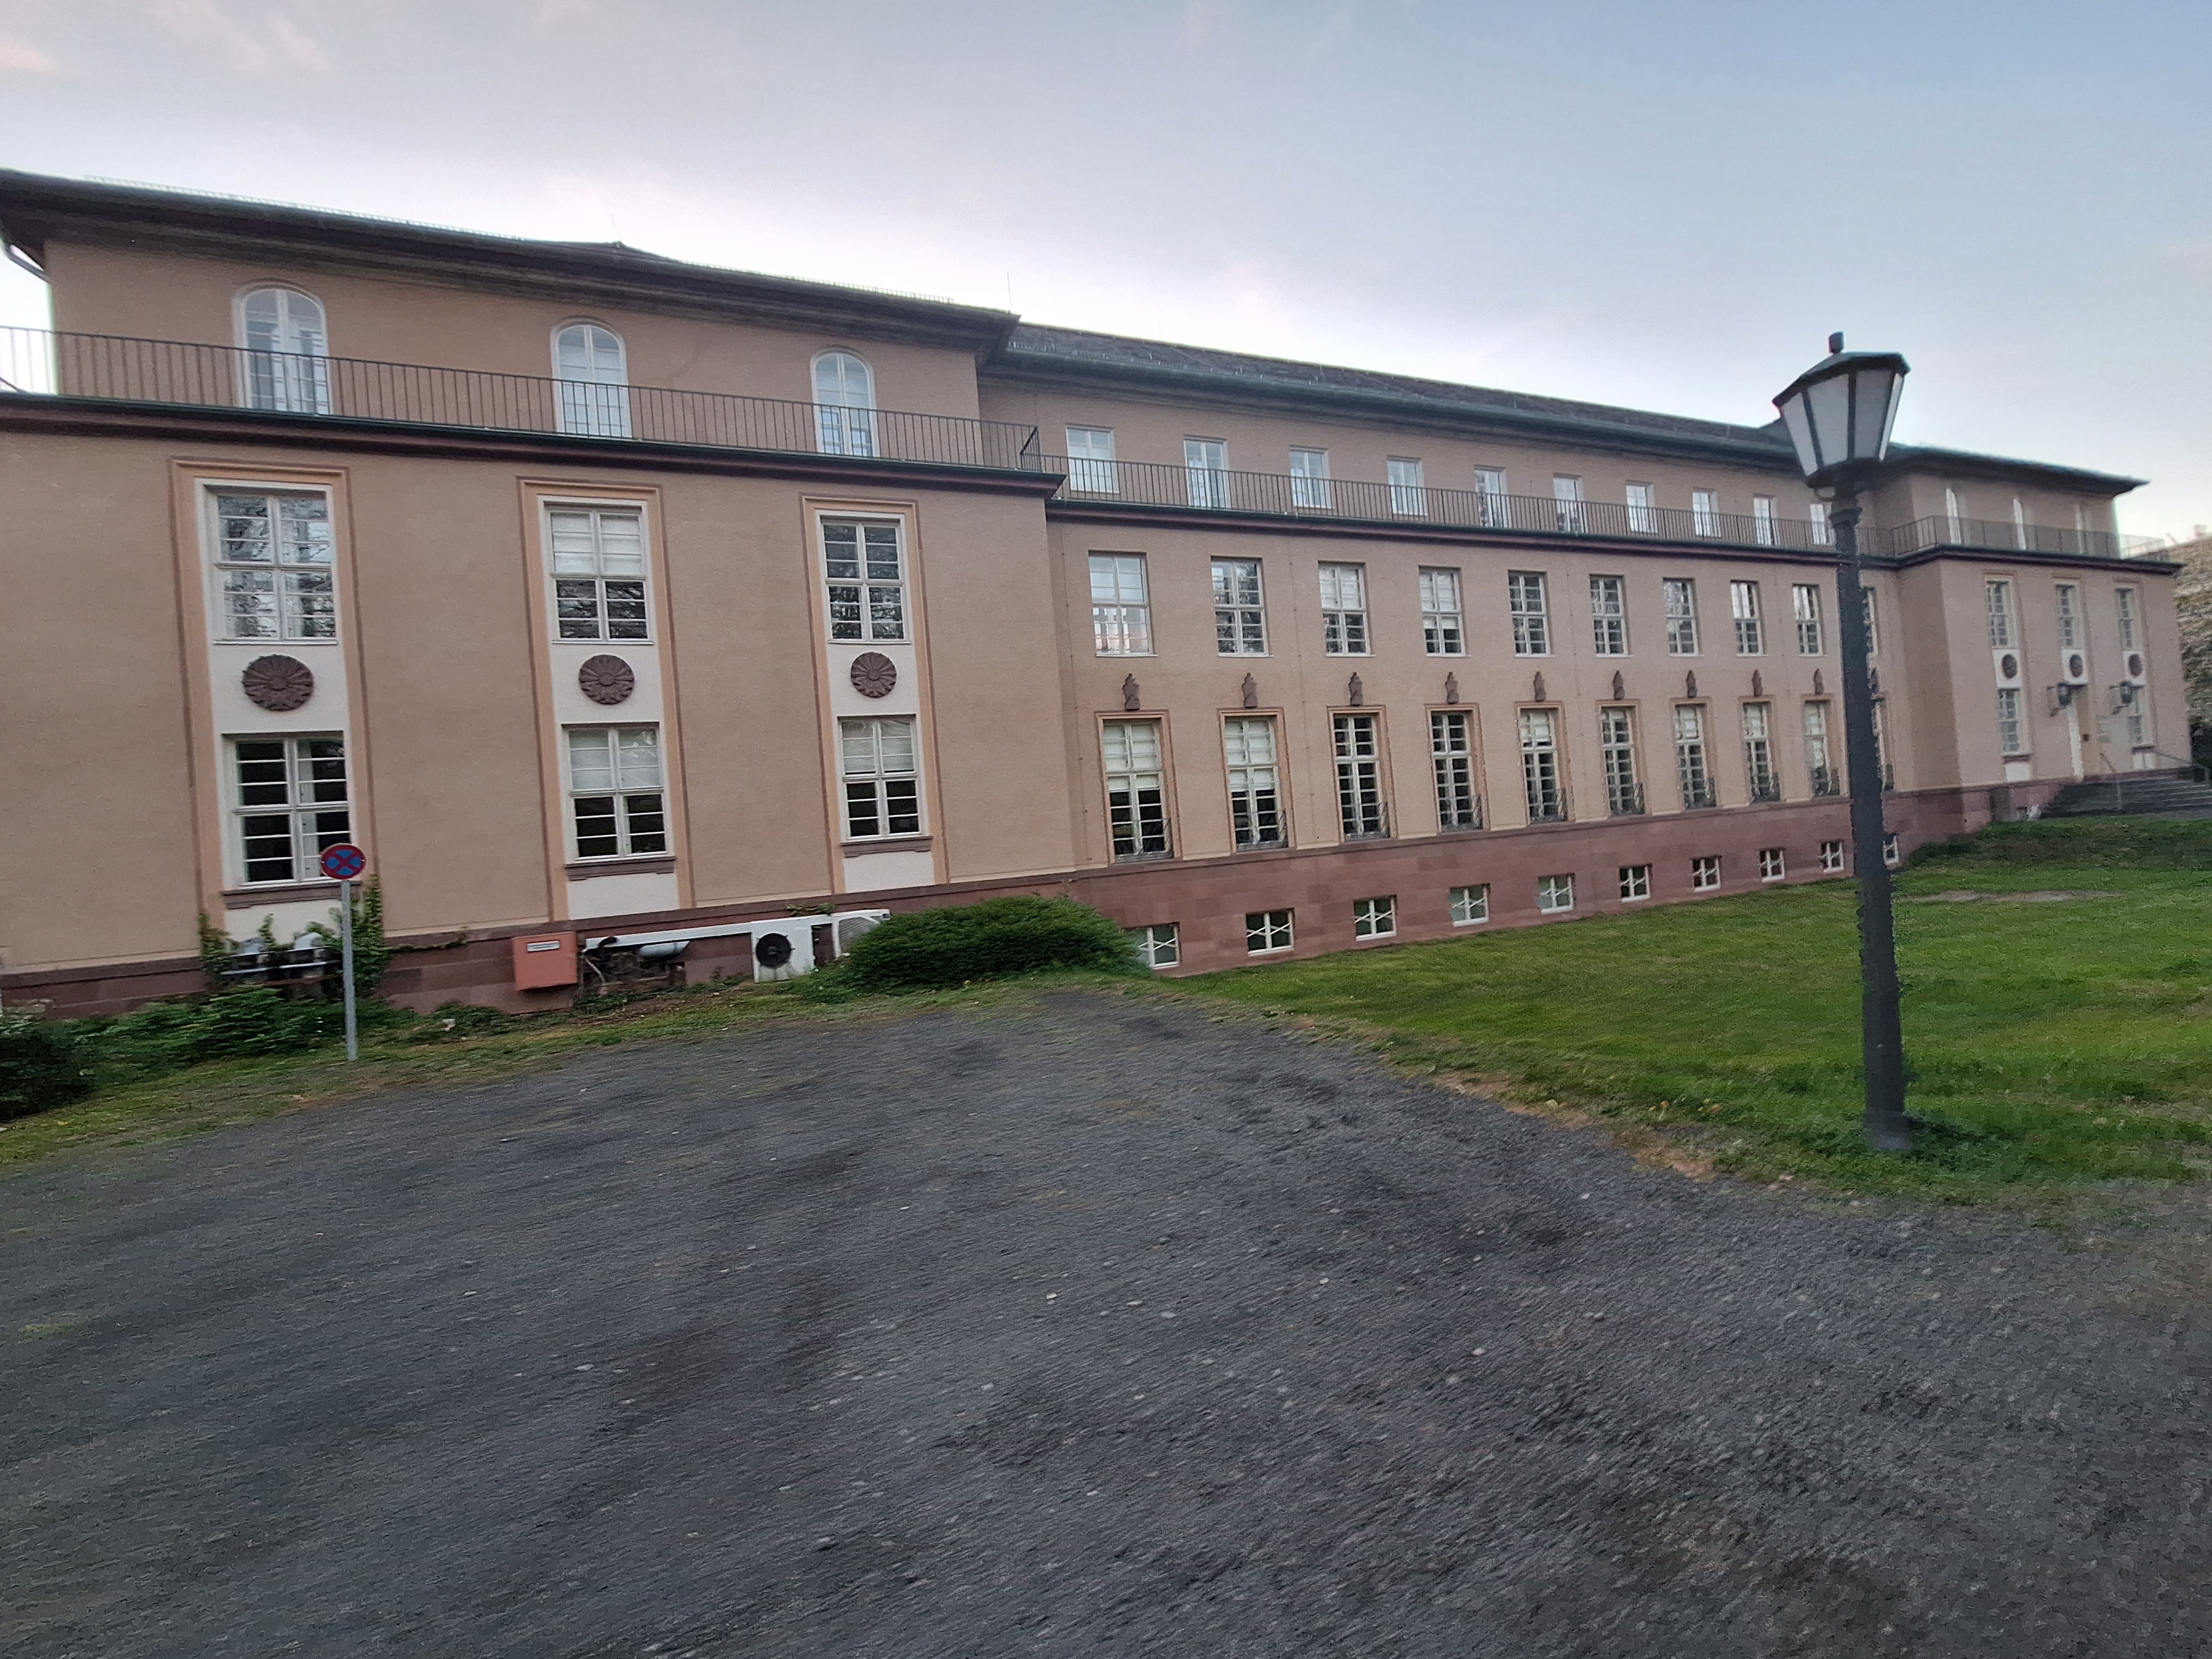
Building: Biegenstraße 11